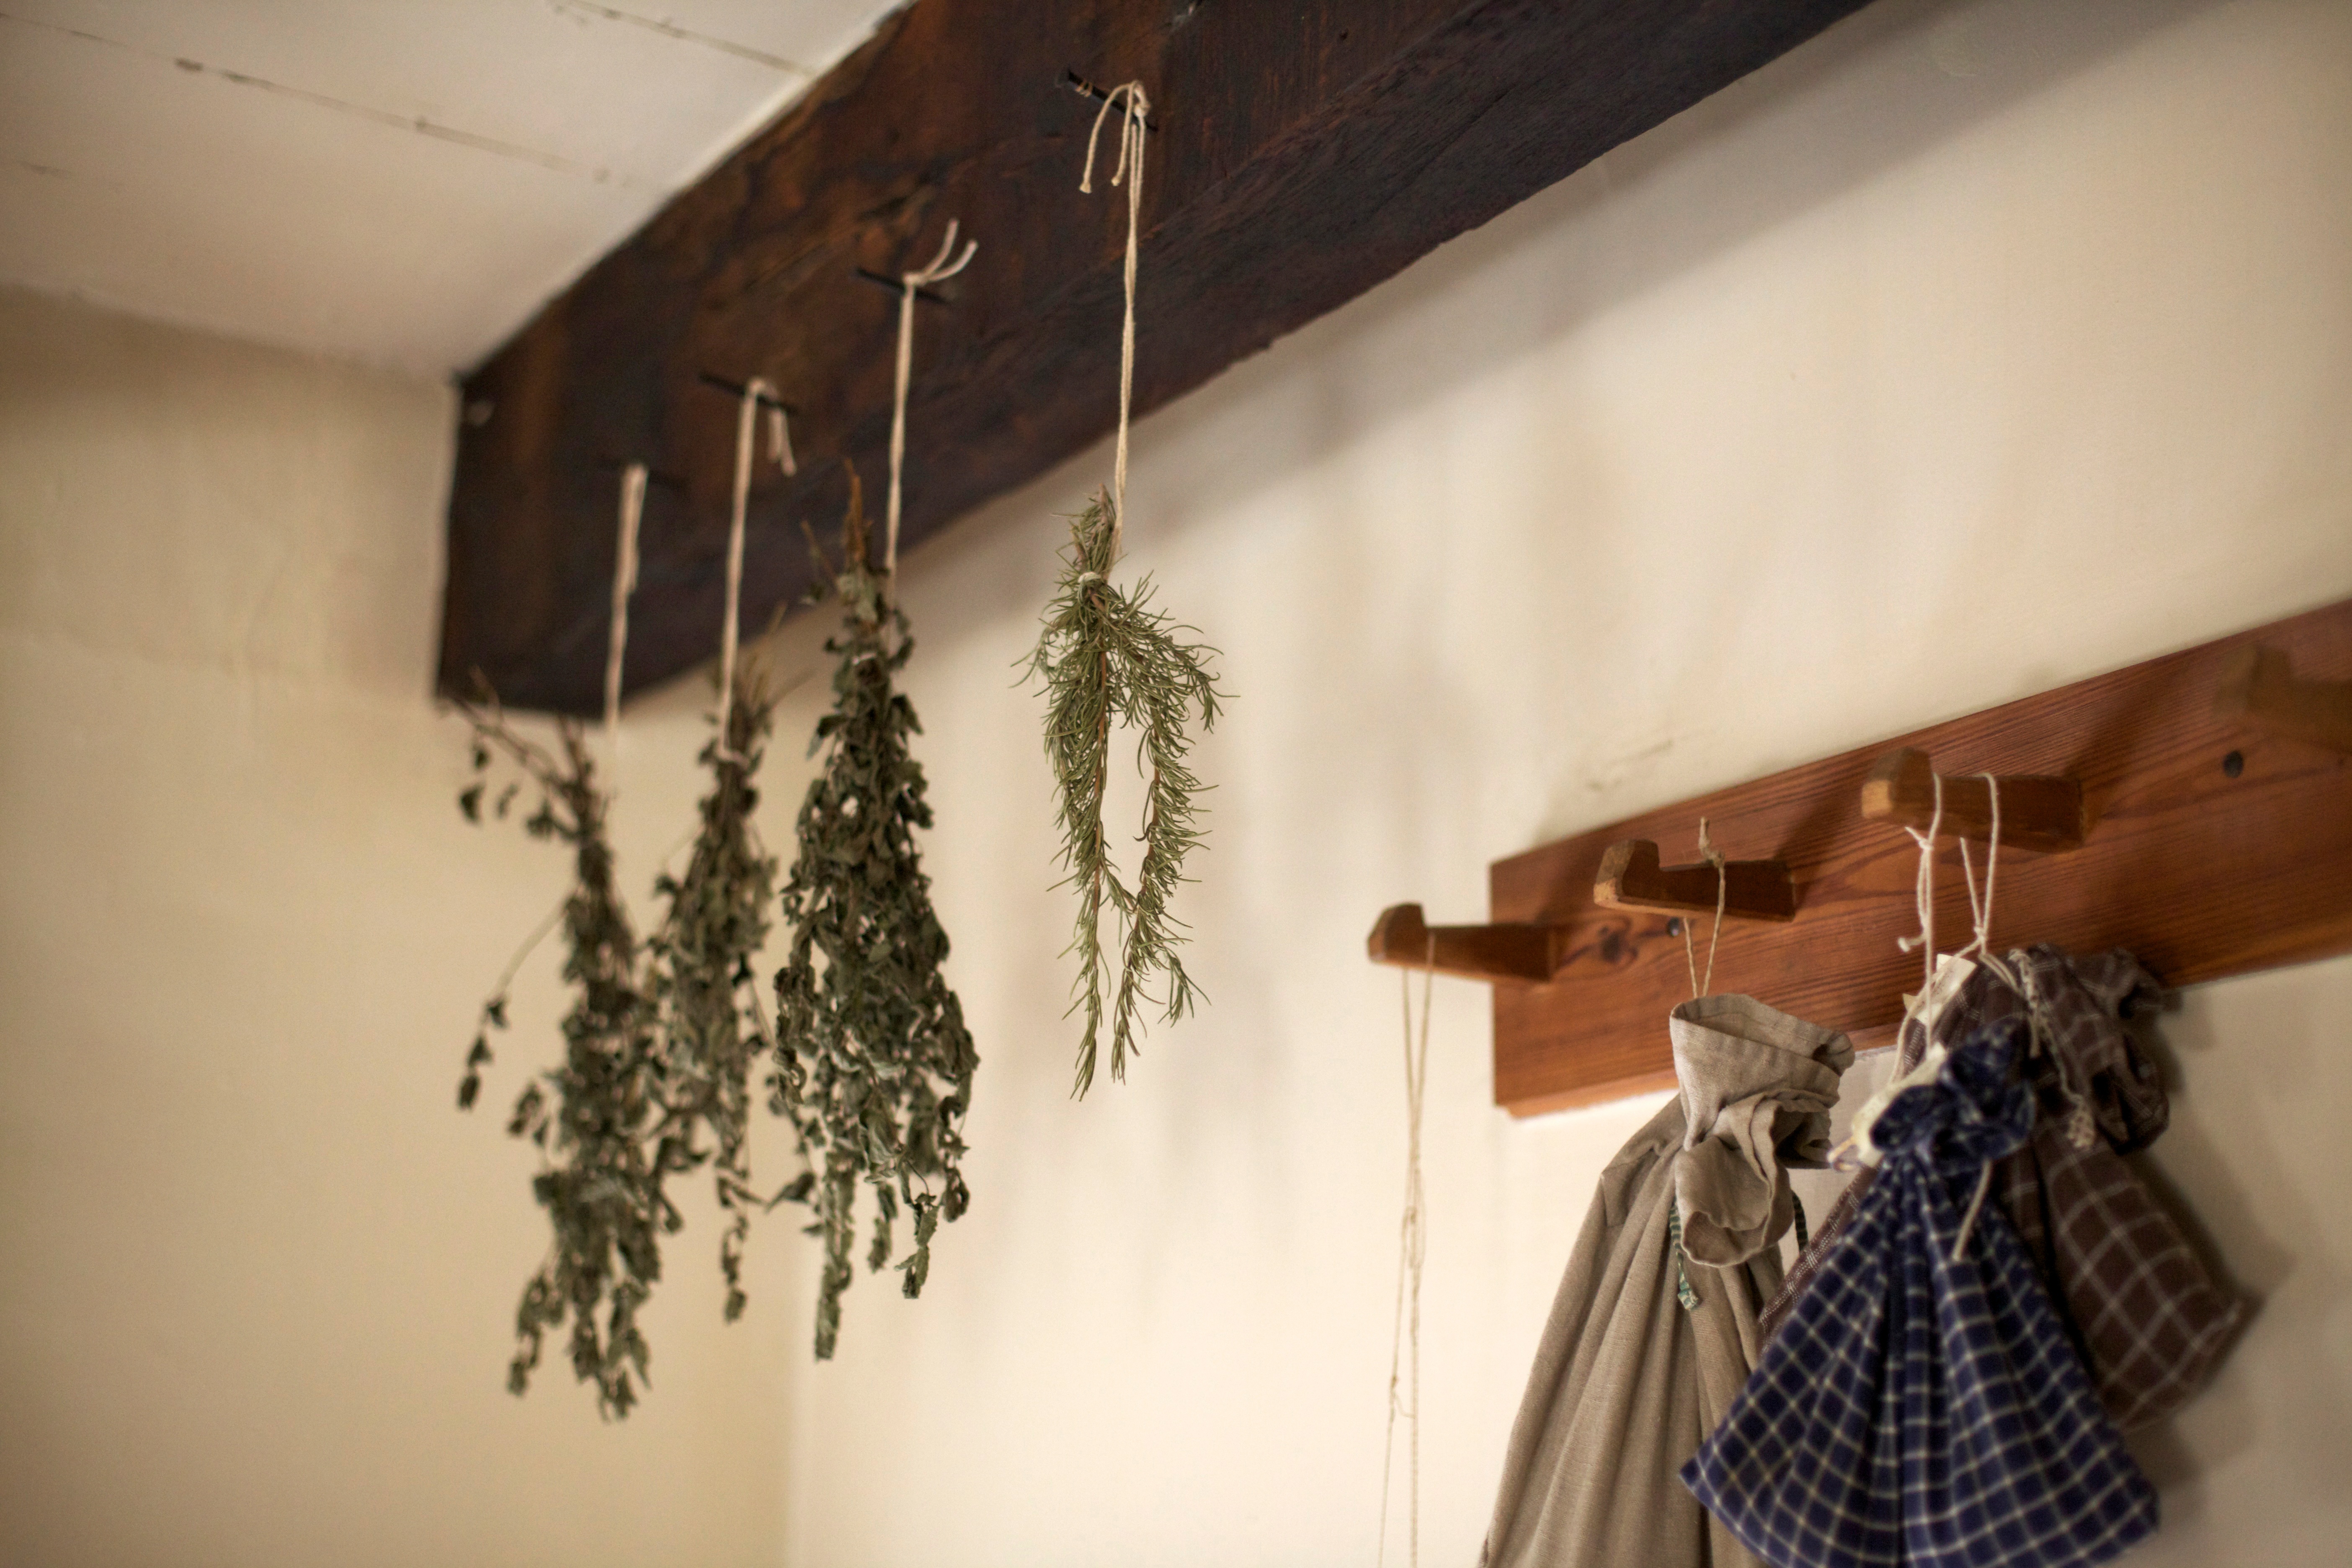
plant, wood, house, wall, ceiling, herb, curtain, kitchen, hanging, room, lighting, interior design, drying, art, design, window covering, window treatment